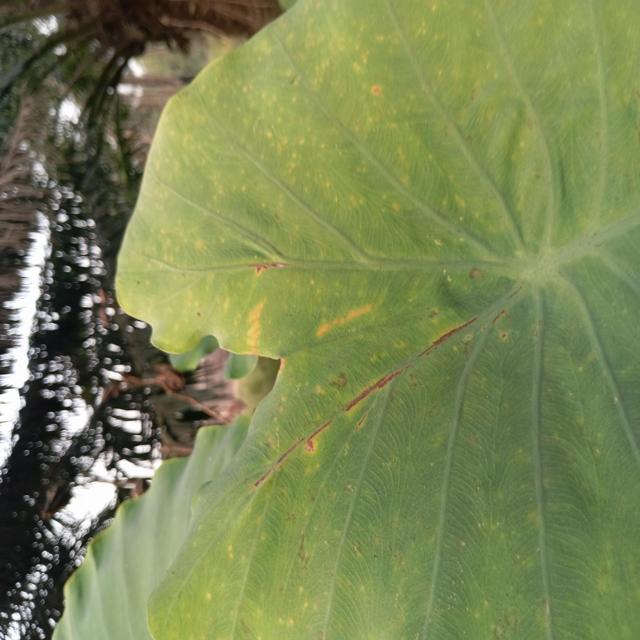
Label: Early_Blight